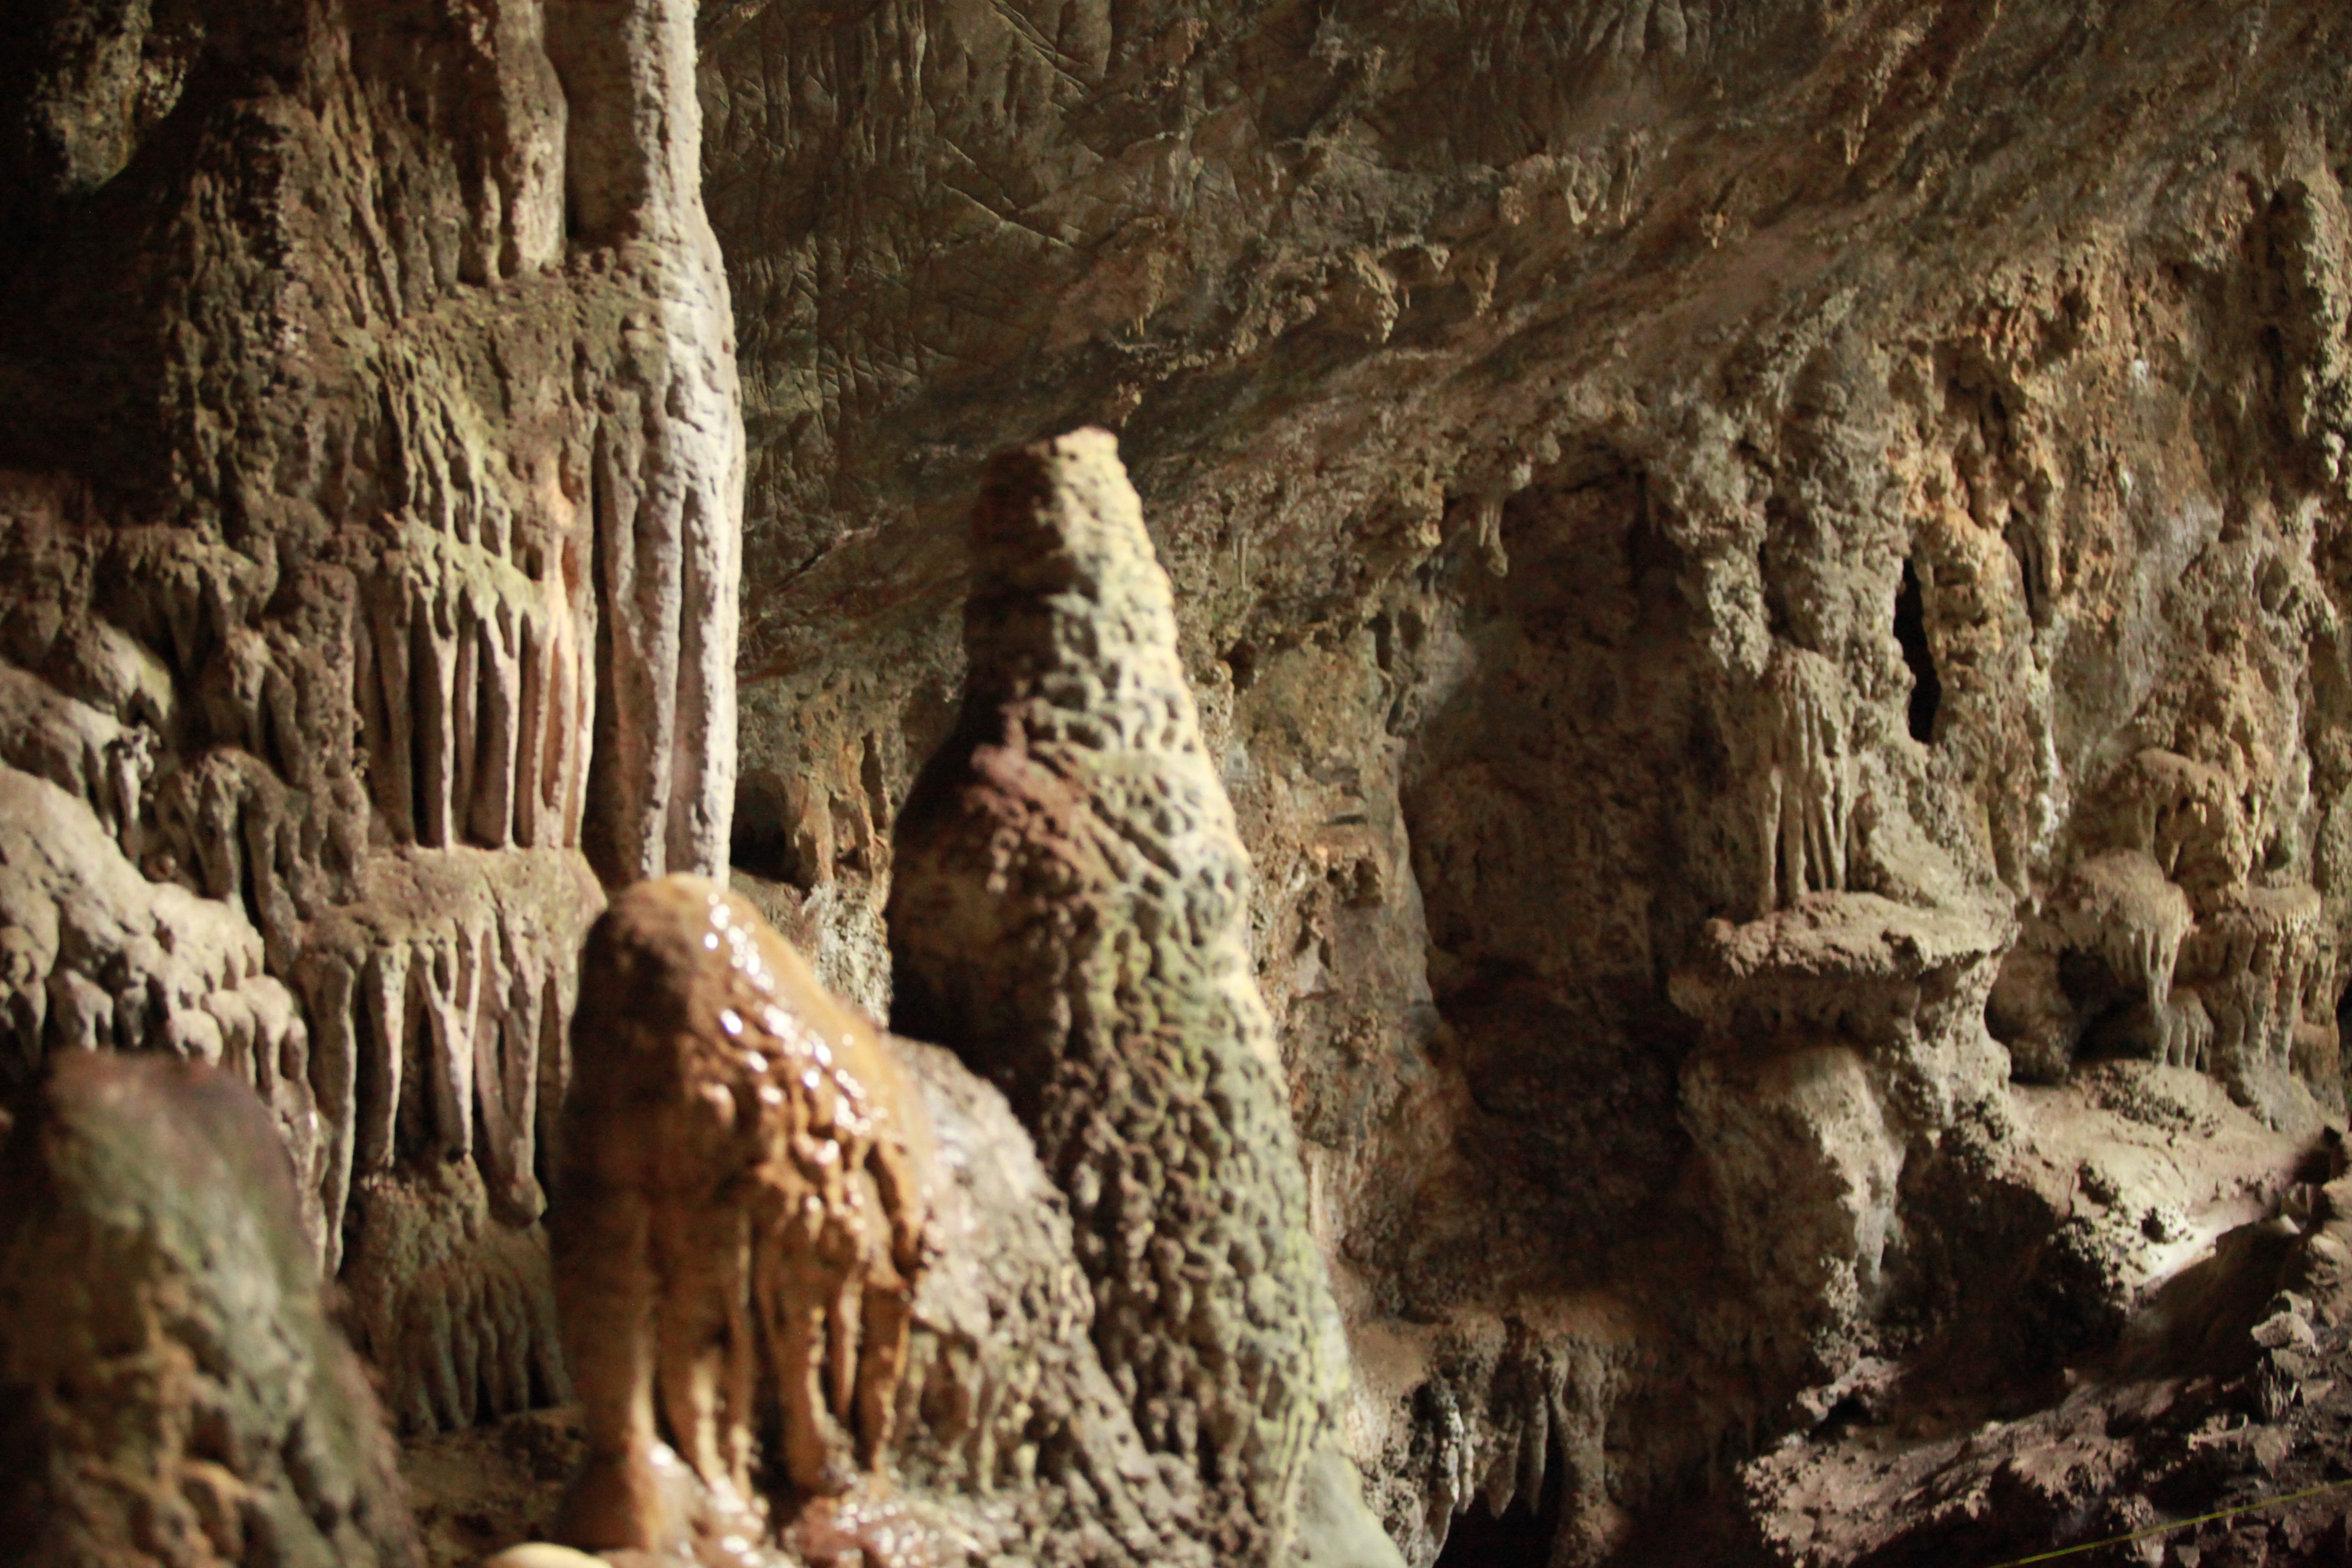
cave, rocks, lights, formation, rock, stalagmite, stalactite, geology, speleothem, escarpment, wadi, outcrop, national park, canyon, karst landforms, cliff